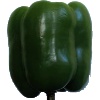
Label: green_pepper